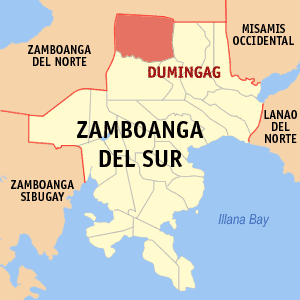
Dumingag est une localité de la province du Zamboanga du Sud, aux Philippines. En 2015, elle compte 47 485 habitants.